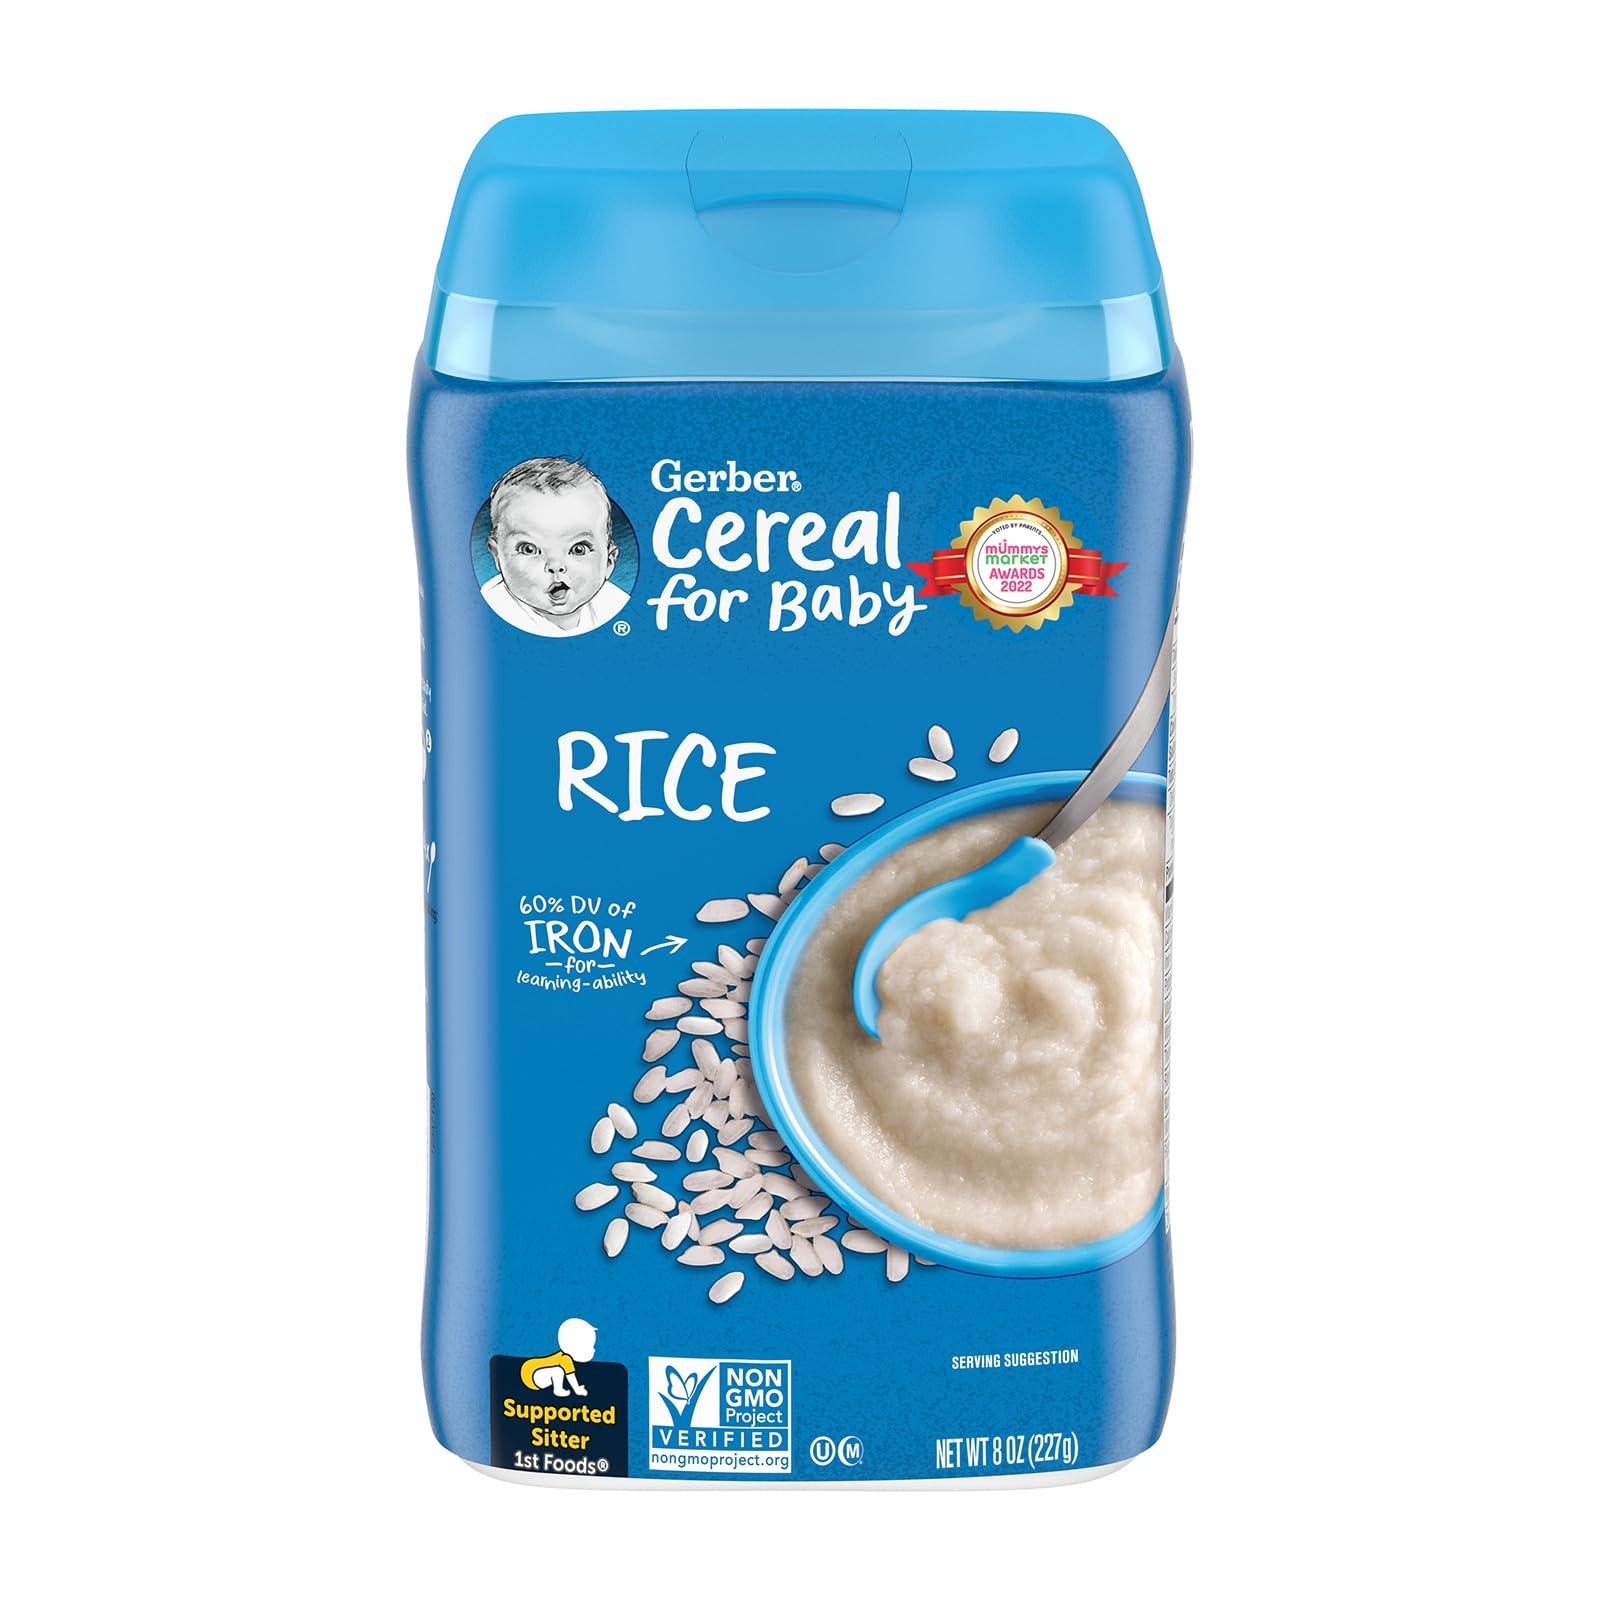
Item Name: Gerber Baby Cereal, Rice, 8 Ounce
Bullet Point: Cooked, ready-to-serve rice-flour cereal for baby
Value: 8.0
Unit: Ounce

Price: 2.99